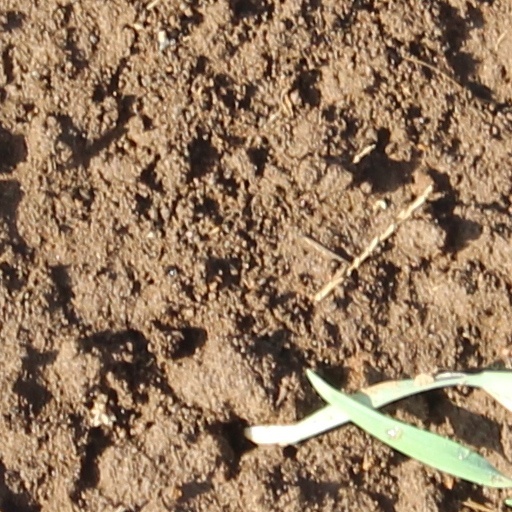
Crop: wheat